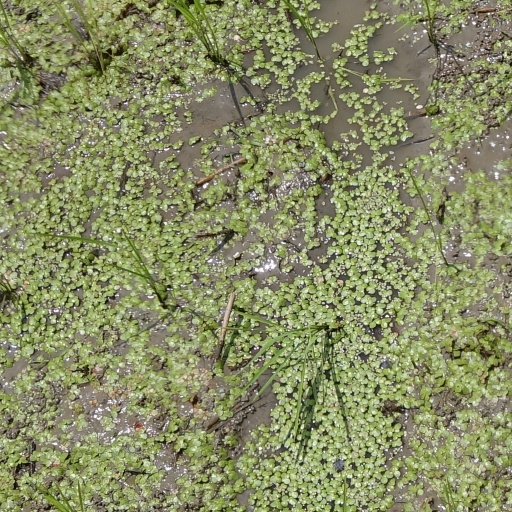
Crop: rice